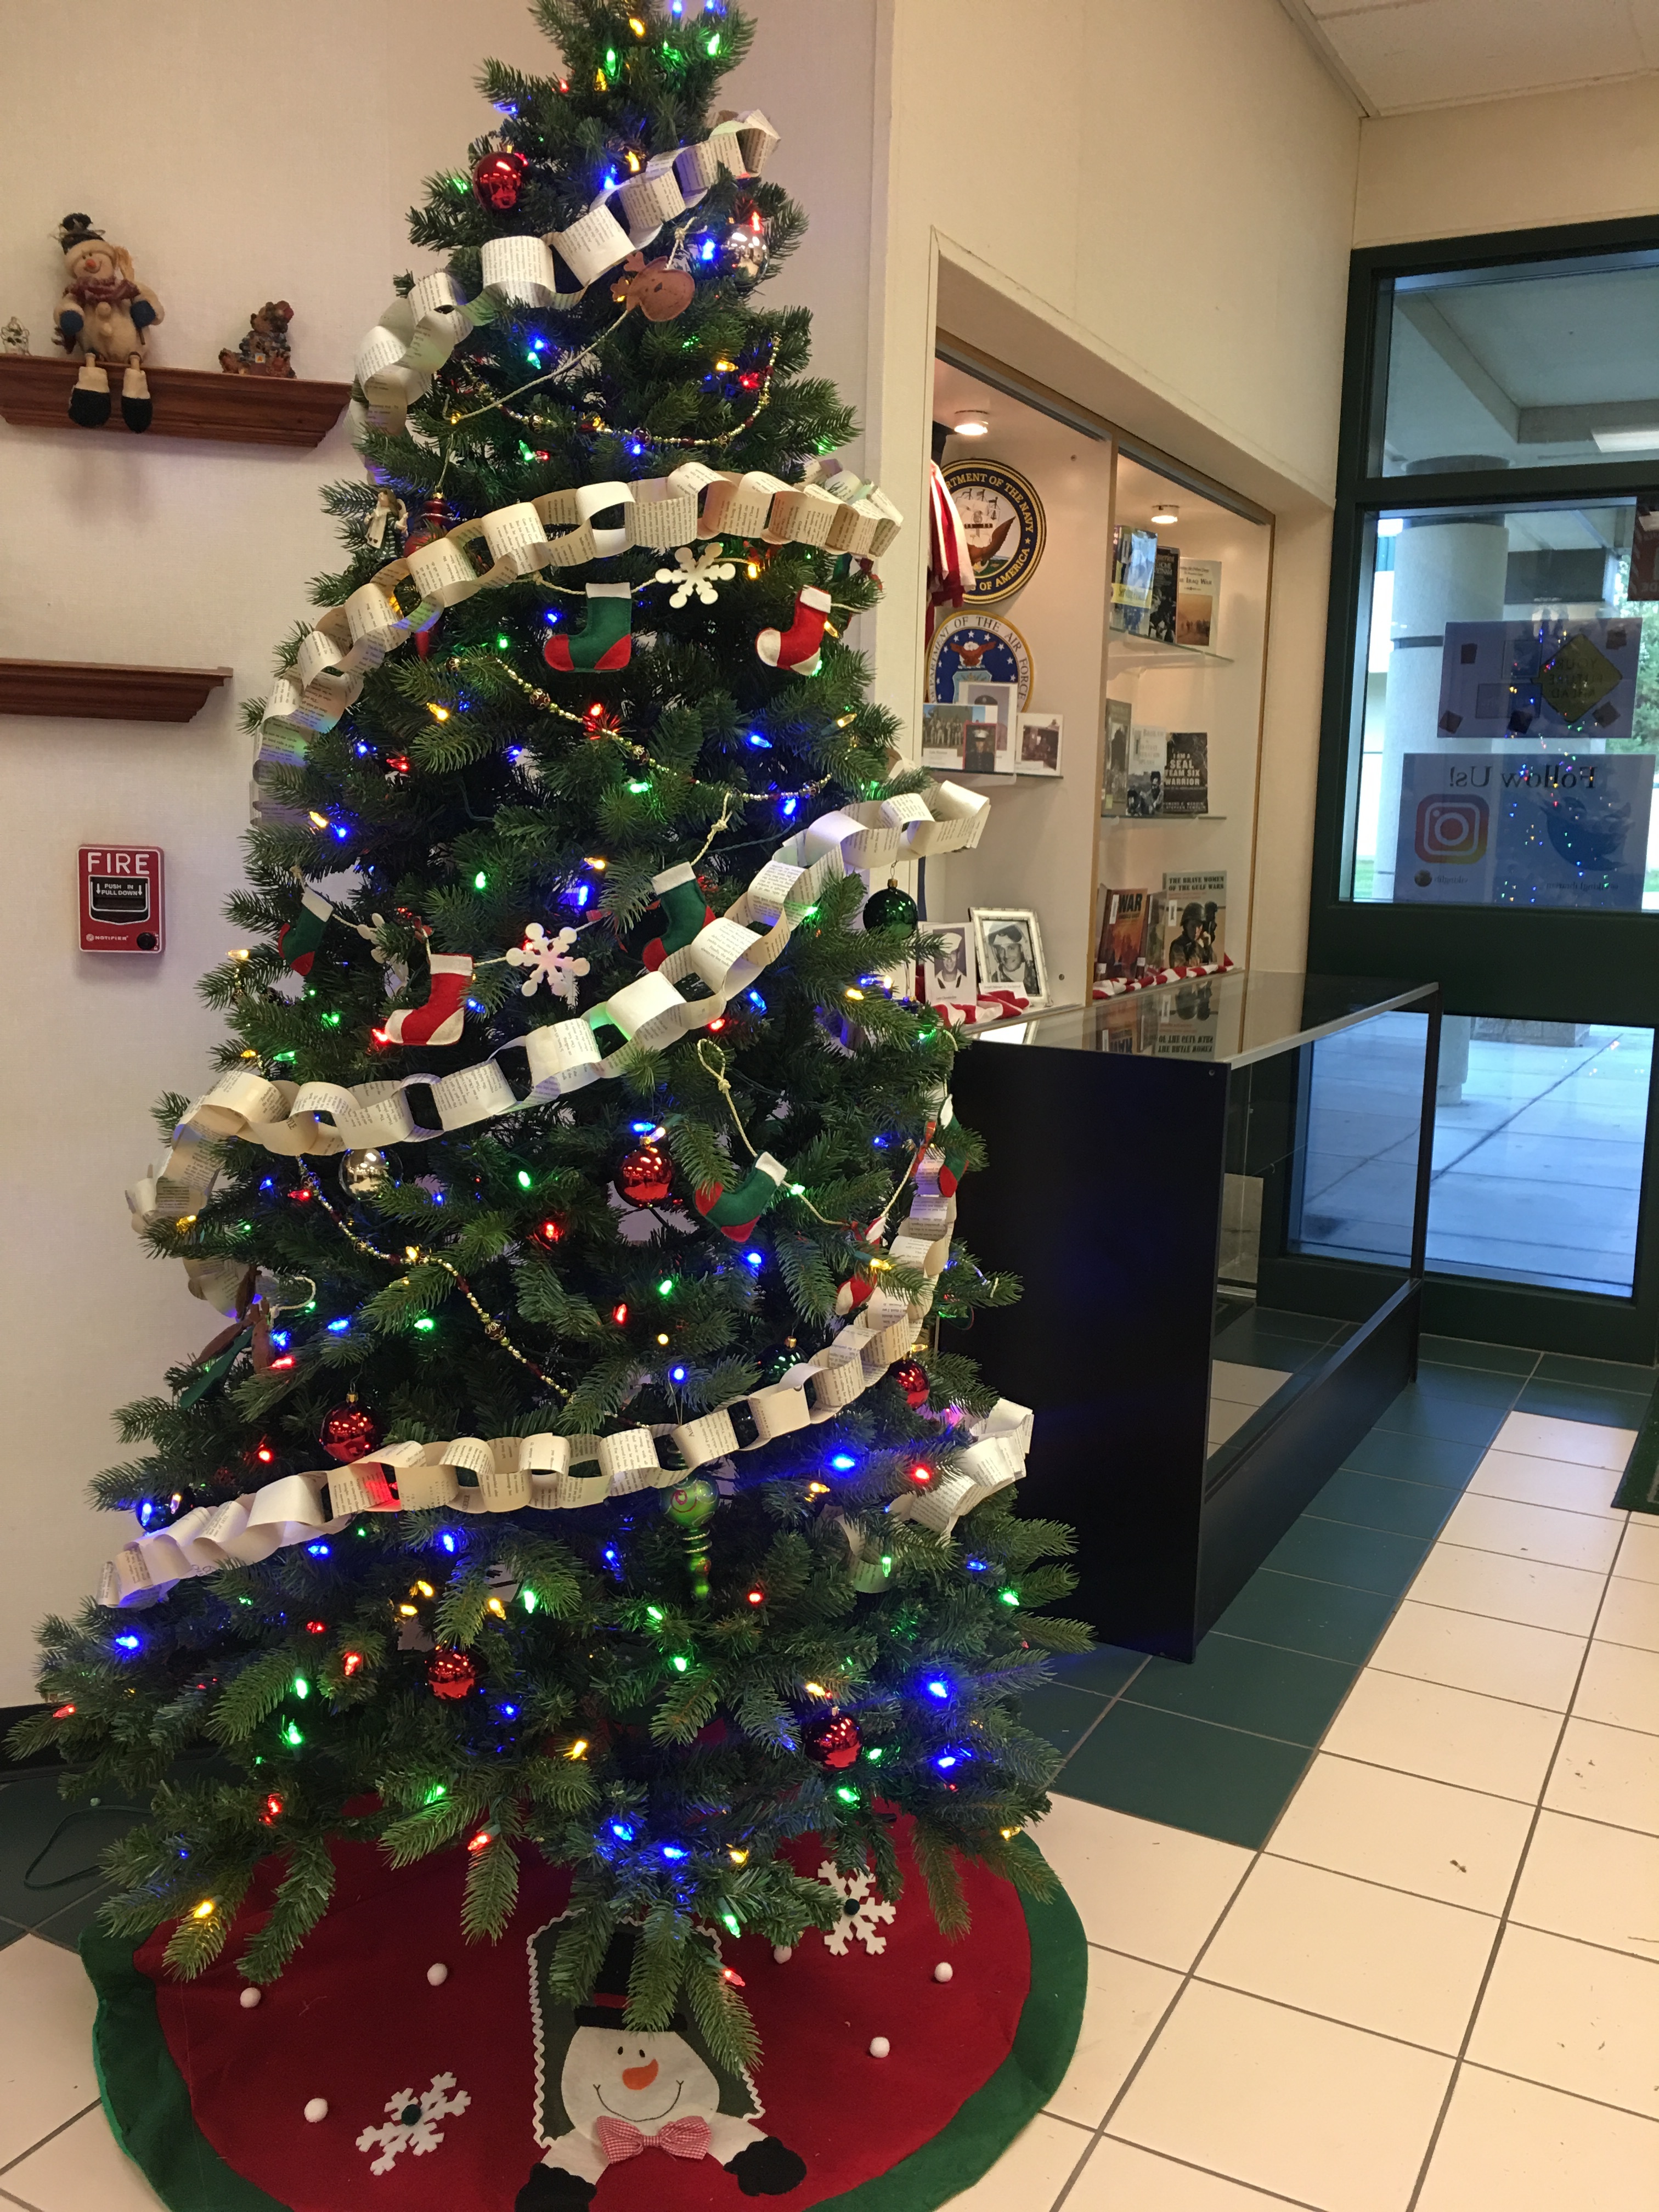
tree, christmas, christmas tree, christmas decoration